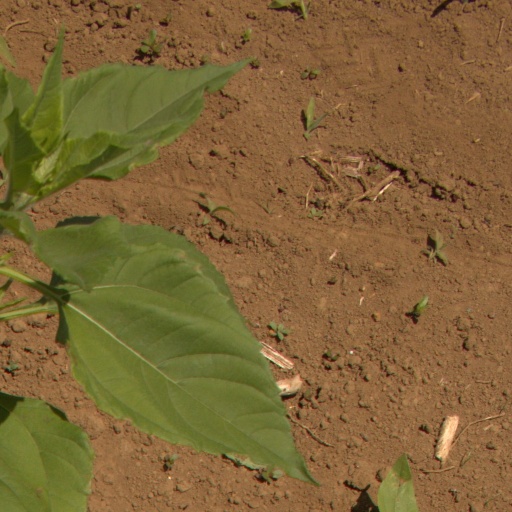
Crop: Jerusalem artichoke